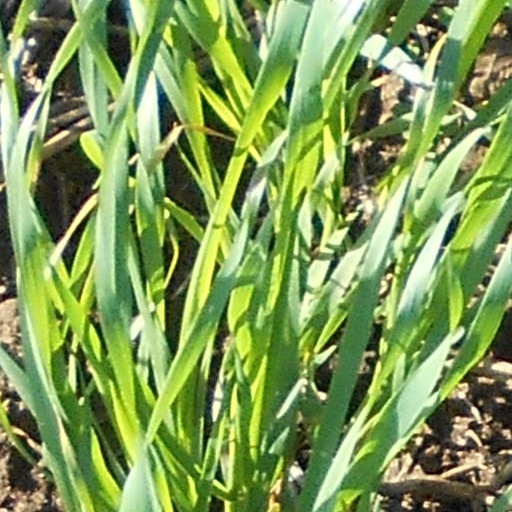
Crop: wheat